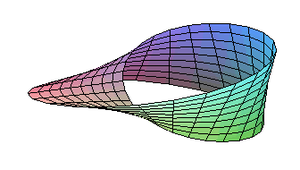
Ruban de Möbius
En mathématiques, et plus précisément en géométrie, une surface réglée est une surface par chaque point de laquelle passe une droite, appelée génératrice, contenue dans la surface.
En topologie, le ruban de Möbius est une surface compacte dont le bord est homéomorphe à un cercle. Autrement dit, il ne possède qu'une seule face contrairement à un ruban classique qui en possède deux. La surface a la particularité d'être réglée et non orientable. Elle a été décrite indépendamment en 1858 par les mathématiciens August Ferdinand Möbius et Johann Benedict Listing. Le nom du premier fut retenu grâce à un mémoire présenté à l'Académie des sciences à Paris. On trouve également les dénominations de « bande », « anneau » ou « ceinture » de Möbius, et on écrit parfois « Mœbius » ou « Moebius ».